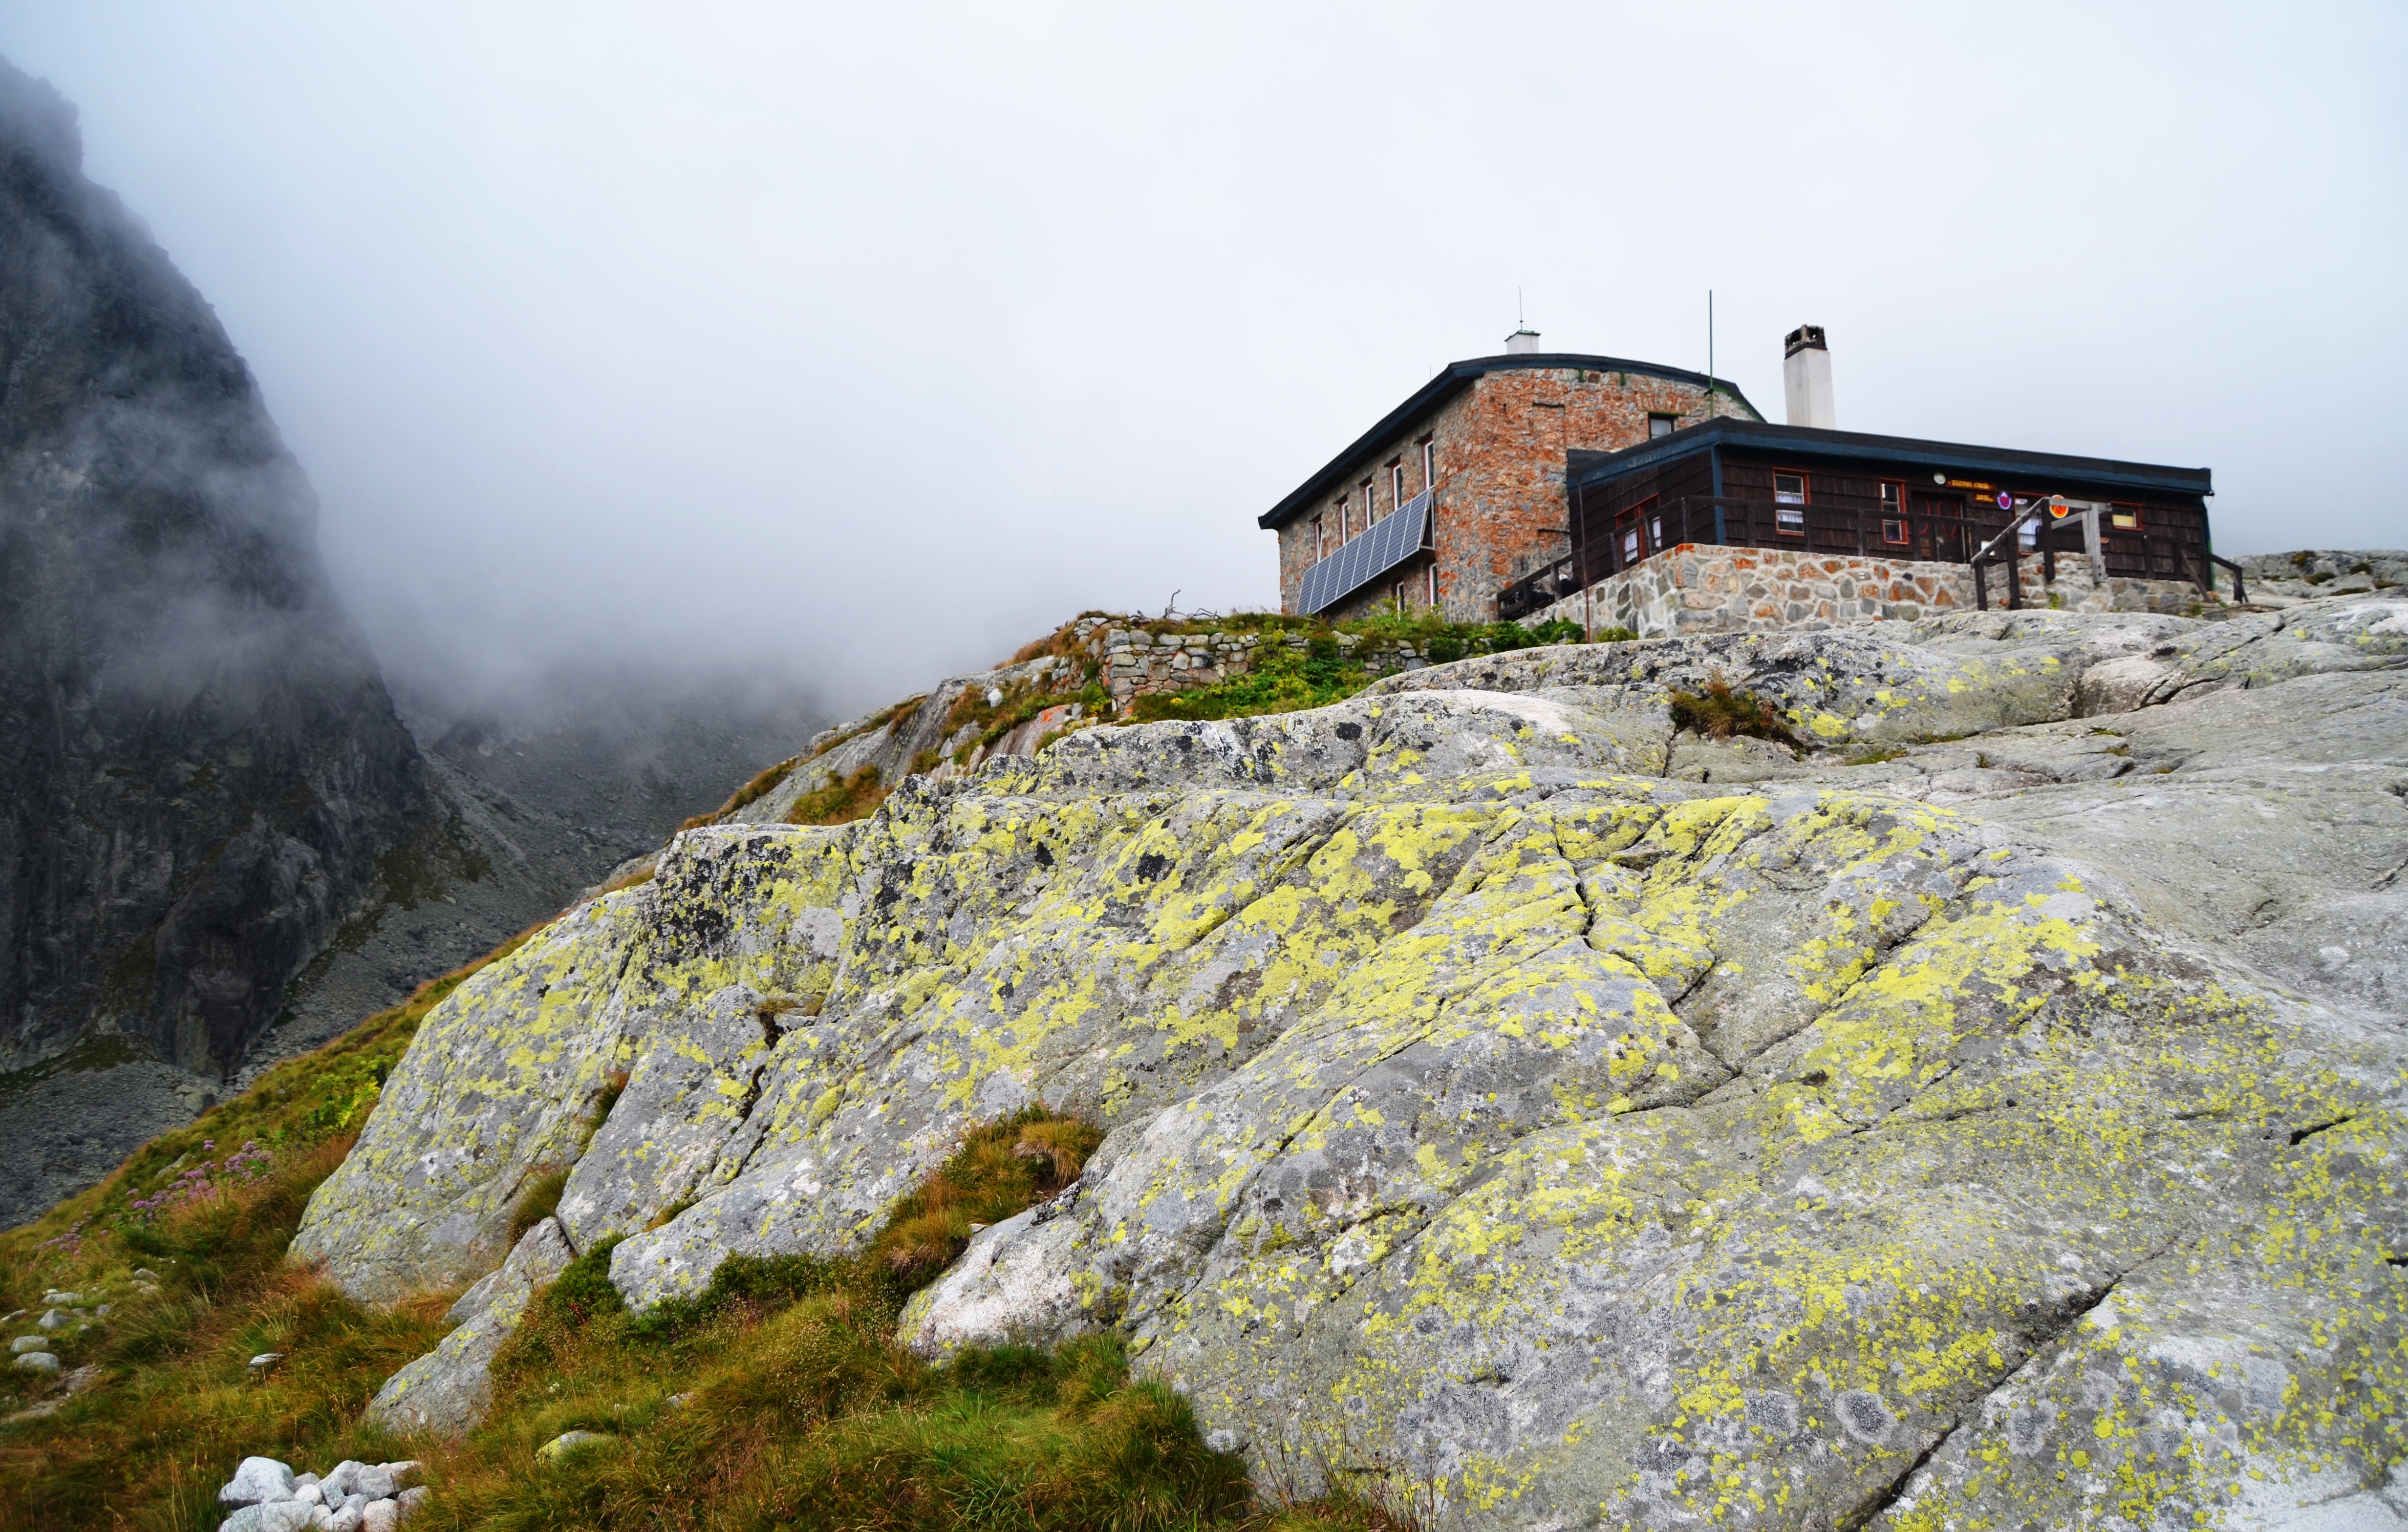
sea, rock, walking, mountain, mountain range, cliff, terrain, ridge, geology, alps, landform, mountainous landforms, geological phenomenon